MacKay Peak

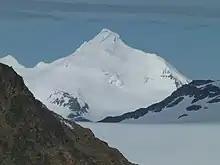
MacKay Peak from Atlantic Club Ridge.

The peak is located at which is 5.67 km south of Napier Peak, 3.62 km southwest of Kikish Crag, 2.76 km west-southwest of St. Methodius Peak and 2.41 km north-northeast of Veleka Peak (British mapping in 1968, and Bulgarian mapping in 2005 and 2009).